Flesh and Bone (miniseries)

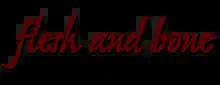

Flesh and Bone is an American drama television miniseries created by Moira Walley-Beckett. It premiered on November 8, 2015, on the American cable television network Starz. Ethan Stiefel was a consultant and choreographer on the series.